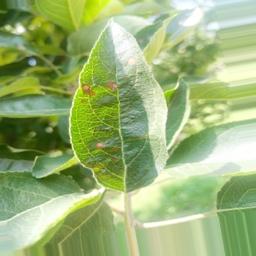
Label: Alternaria